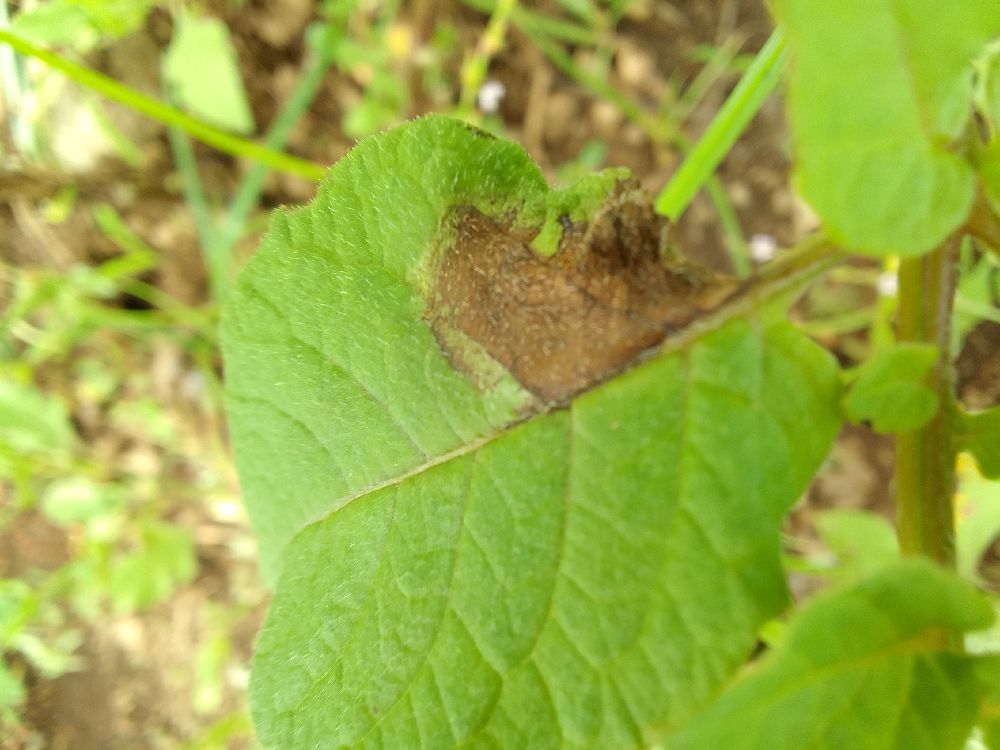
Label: Late blight